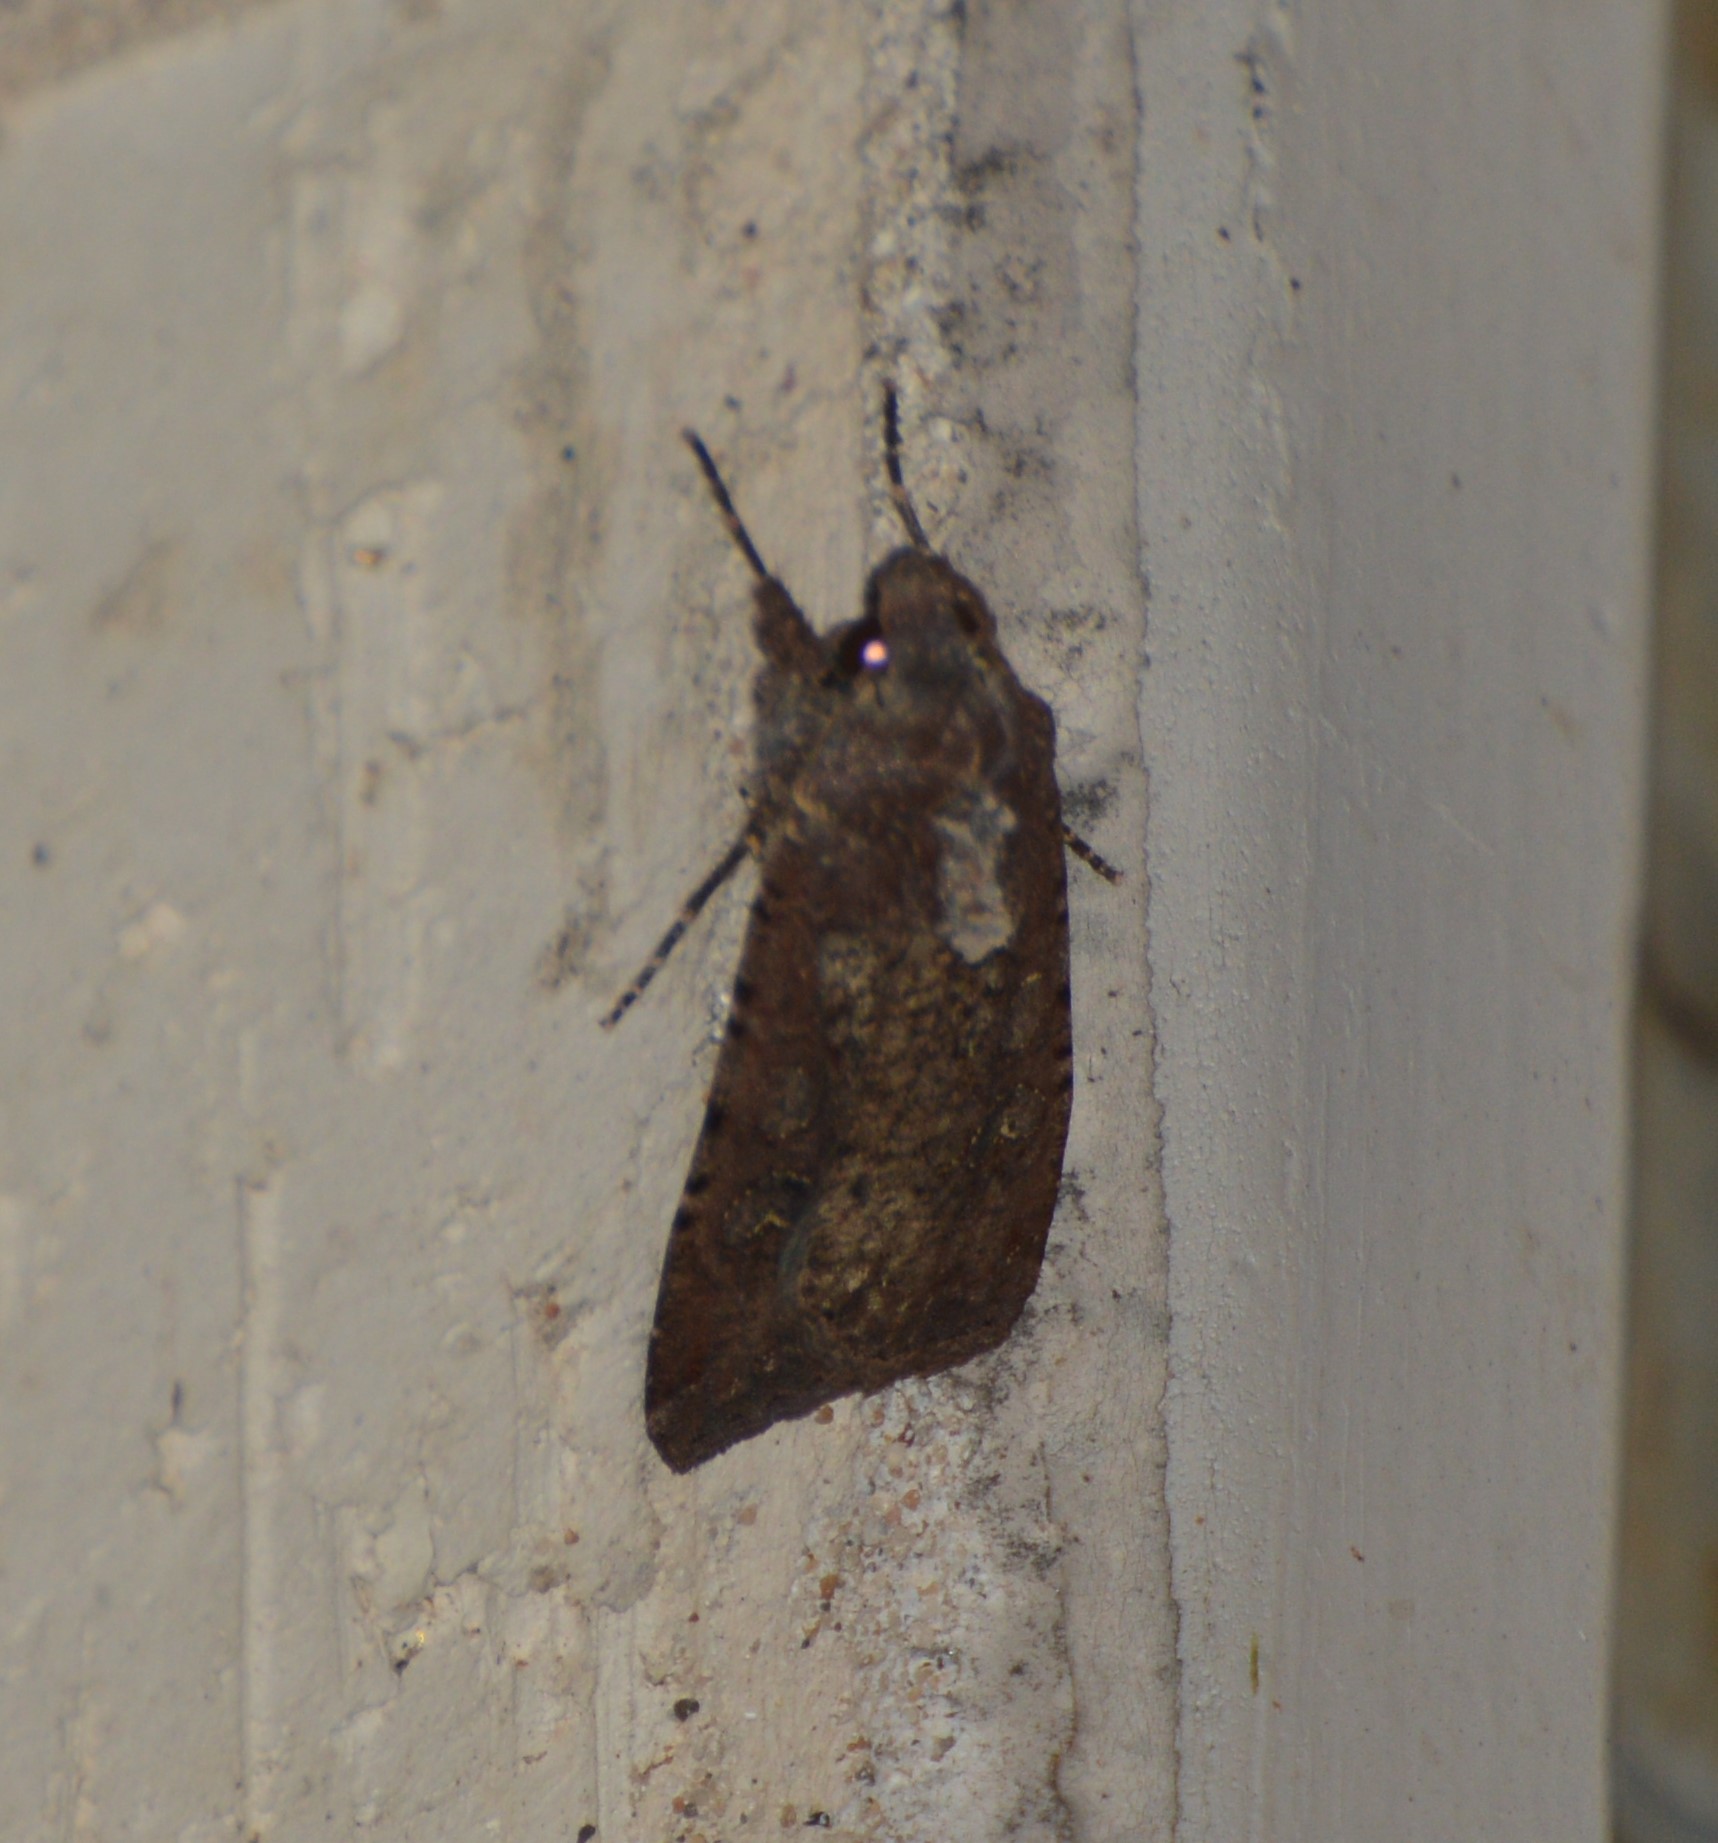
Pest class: cutworms